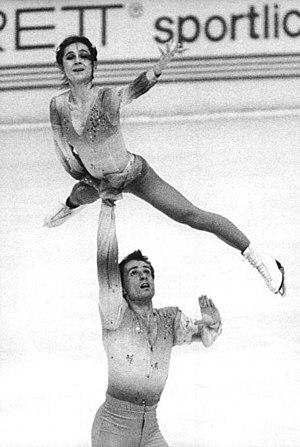
Knut Schubert, né le 9 septembre 1958 à Bautzen, est un patineur artistique allemand ayant concouru sous les couleurs de l'Allemagne de l'Est.